Deidesheim

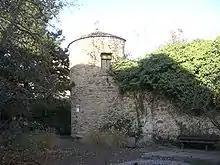
Symbolic residence of the "Deidesheimer Turmschreiber"

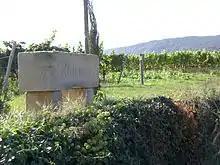

The "Stiftung zur Förderung der Literatur in der Pfalz" (“Foundation for Furthering Literature in the Palatinate”), in existence since 1978, invites well known men and women of letters every one to five years so that they can write “with a Palatine bearing” and thereafter publish the fruits of their labour. The Foundation is financed by the "Deutsche Akademie für Sprache und Dichtung" (“German Academy for Language and Poetry”), Südwestrundfunk, the state of Rhineland-Palatinate and the town of Deidesheim. Candidates for the office are selected by the Foundation's members. Because the writers, at least symbolically, reside in a little turret in the Castle Park ("Schlosspark") of the former Castle Deidesheim ("Schloss Deidesheim") during the term of their creative endeavours, they are called "Turmschreiber" (“Tower Writers”). The fund for this is endowed with €7,500. Recipients get a free stay in Deidesheim for a duration of four weeks and a three-bottle-a-day allowance in wine and become a vineyard leaseholder in the "Prominenten" vineyard in the "Deidesheimer Paradiesgarten". Following is a list of all the “Tower Writers” thus far, their works, and the year in which each was in Deidesheim: